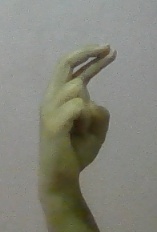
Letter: zay